Étienne Charles de Loménie de Brienne

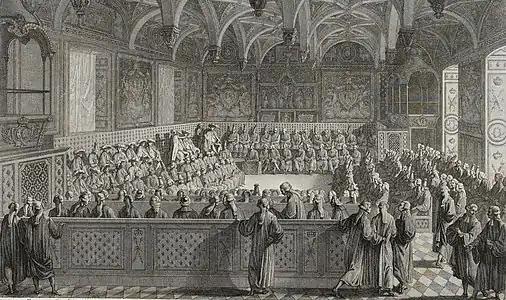
Louis XVI le 19 novembre 1787 – Musée de la Révolution française

In 1787, in the Assembly of Notables, Loménie de Brienne led the opposition to the fiscal policy of Calonne. Close to Queen Marie-Antoinette, Loménie de Brienne was then appointed to succeed him during deliberations by nobles held on 25 May 1787. Once in power, he succeeded in making the "parlement" register edicts dealing with internal free trade, the establishment of provincial assemblies and the redemption of the corvée. In May 1788 the process of tax collection was faulting and the loyalty of the army was slipping. As a result, Louis XVI suspended parlements in May 1788 and created 47 courts. When the "parlement" refused to register edicts on the stamp duty and the proposed new general land-tax, Loménie de Brienne persuaded Louis XVI to hold a "lit de justice" to enforce their registration. The king also agreed to exile the "parlement" to Troyes (18 August 1787) as a further measure to crush opposition. When the "parlement" agreed to prolong the direct tax on all kinds of income, the councillors were recalled to Paris. A further attempt to force the "parlement" to register an edict for raising a loan of 120 million livres met with determined opposition. The struggle of the "parlement" against Loménie de Brienne ended on 8 May in its consenting to an edict for its own abolition, with the proviso that the Estates General should be summoned to remedy the disorders of the state. Loménie de Brienne resigned as finance minister on 25 August 1788.